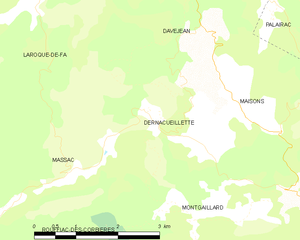
Carte des communes françaises: Dernacueillette